Head-carrying

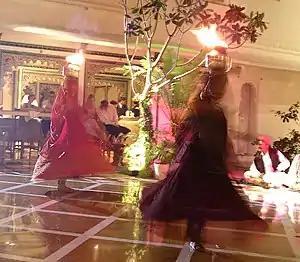
Spinning dancers balance flaming bowls on their heads, Udaipur, India.

Head-carrying was used in London's Covent Garden market in the late 19th century, with porters competing to carry up to 15 stacked baskets on their head. In describing "the most cosmopolitan fruit market in the world" just before the Great Depression in the late 1920s, the United States department of Agriculture said the porters carried produce on their heads, backs, or in barrows. Every day loads continued to be transported on the head into the 1950s, as shown in the documentary film "Every Day Except Christmas".